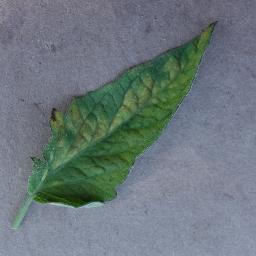
Label: Tomato___Leaf_Mold